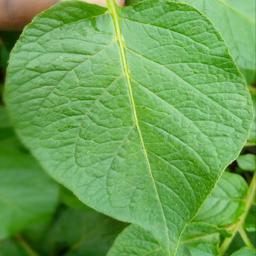
Etiqueta: Sana